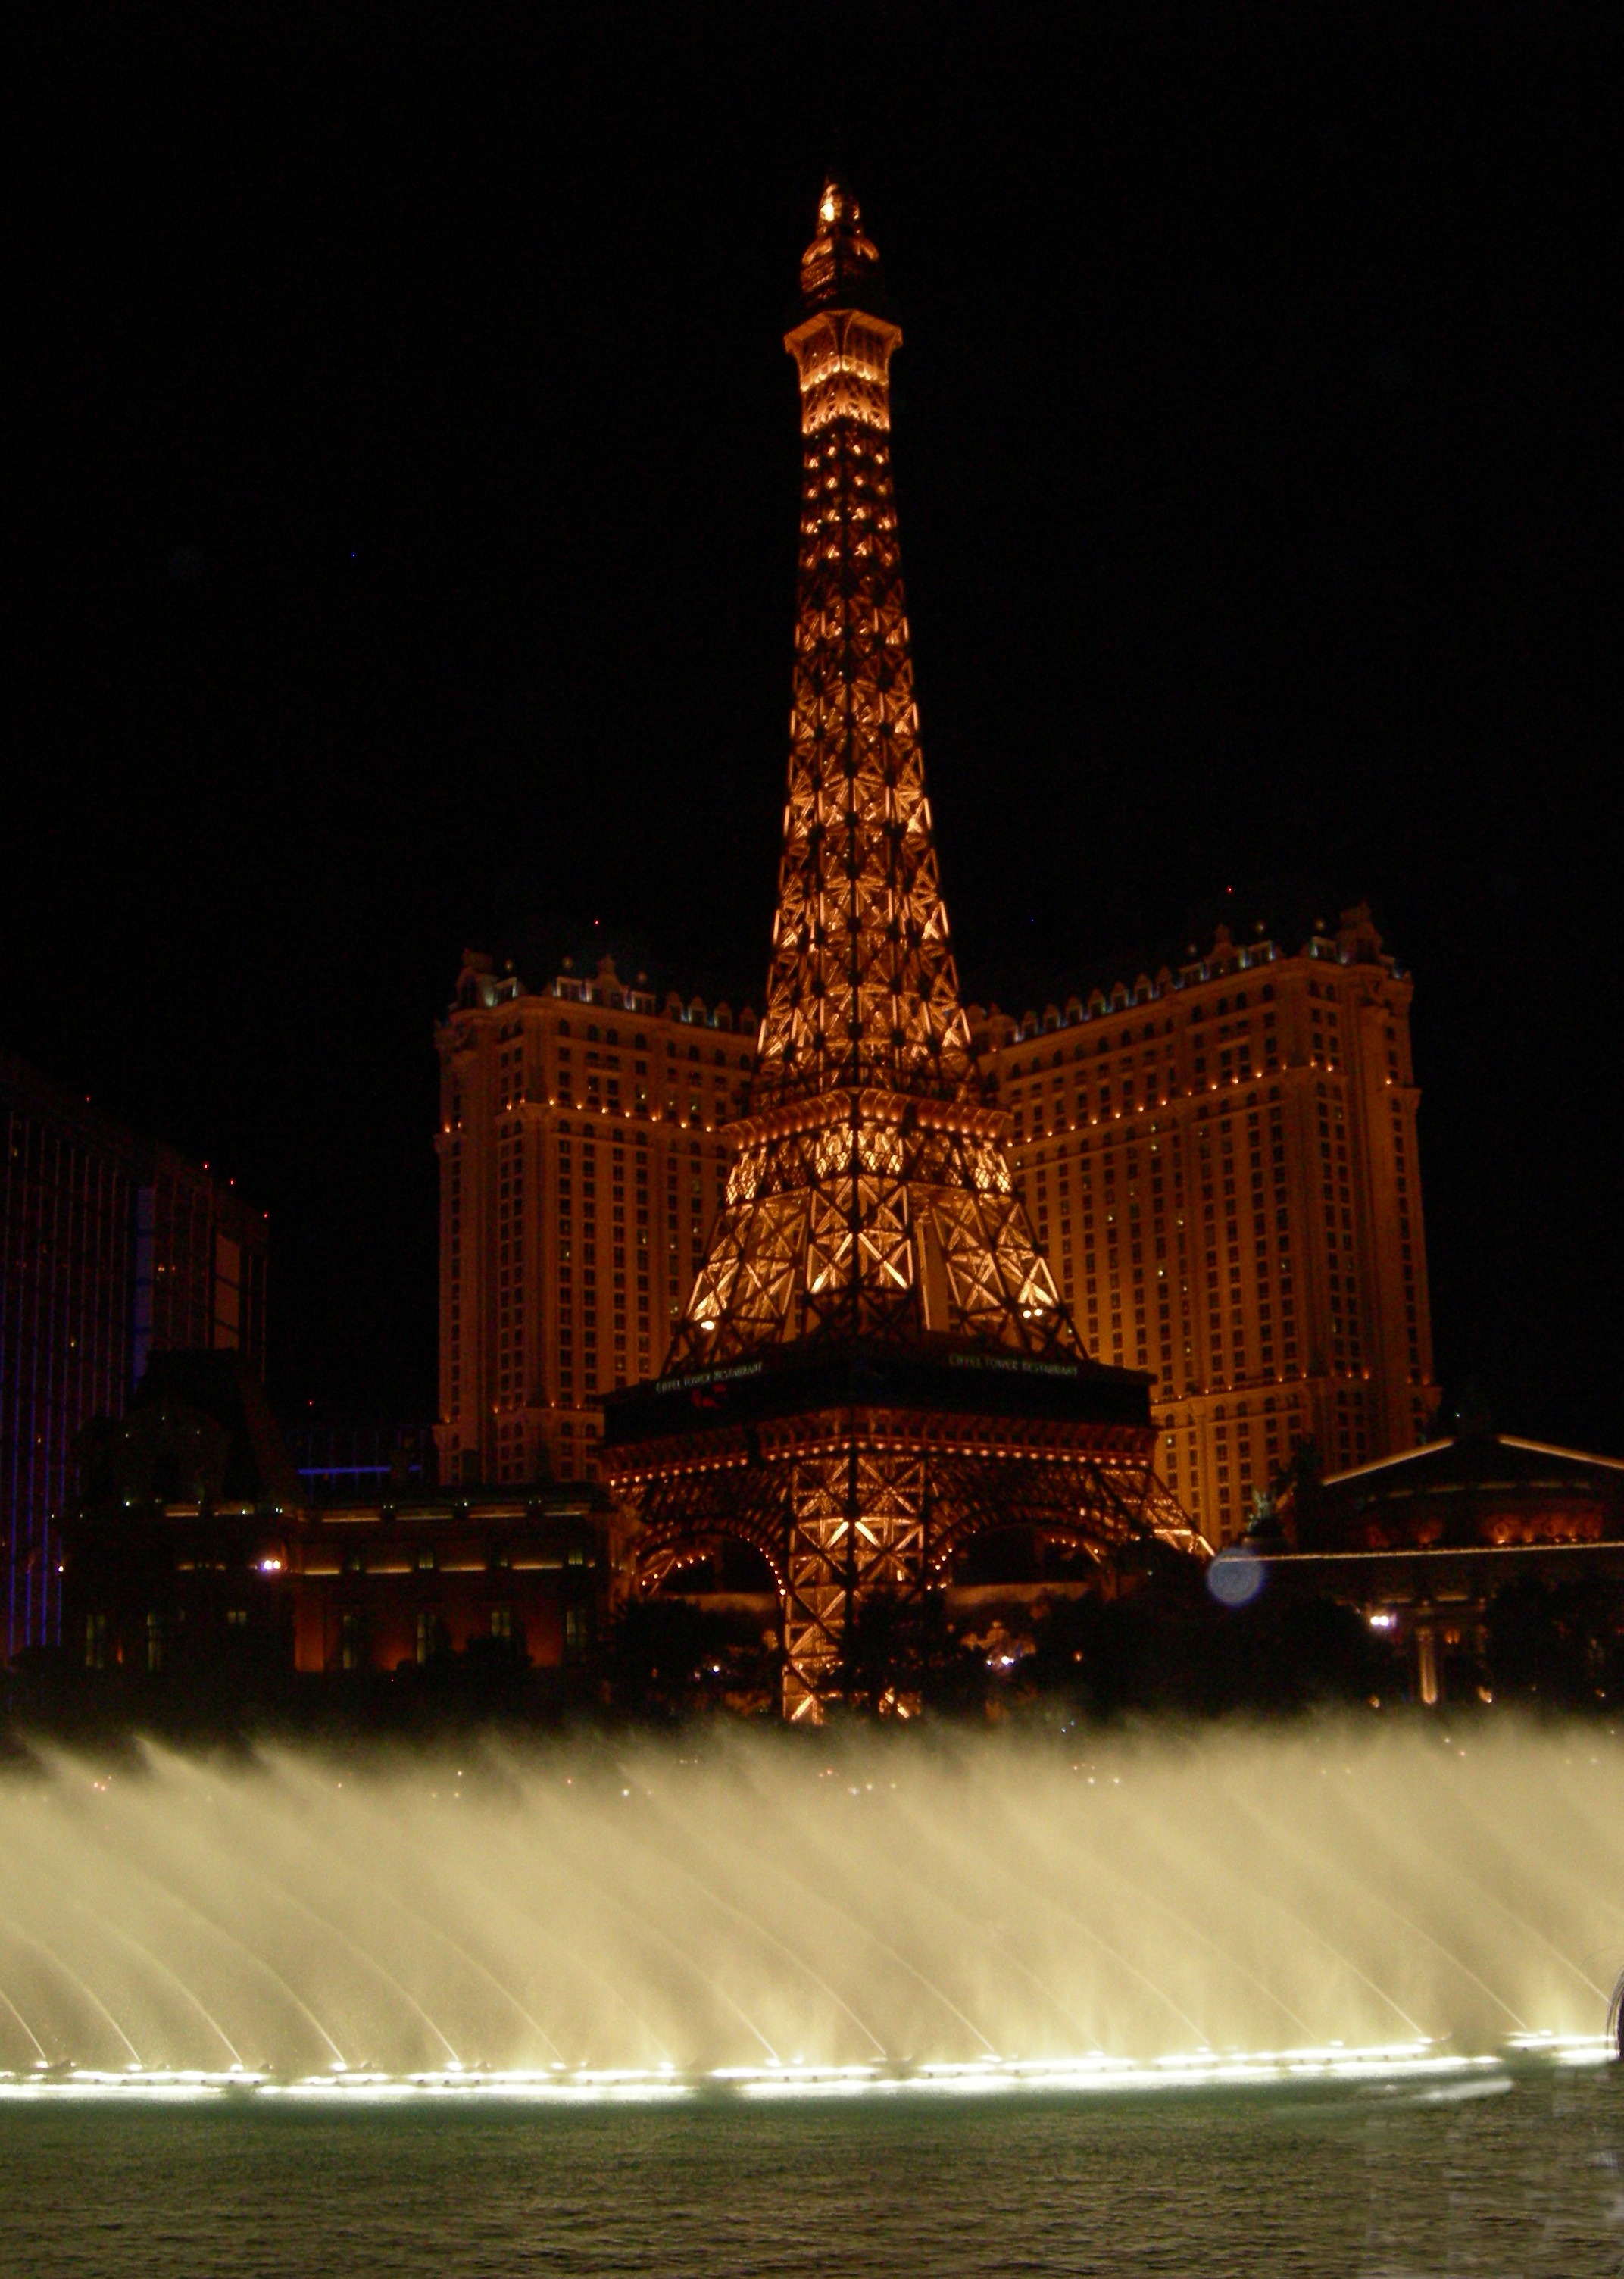
light, night, cityscape, dusk, evening, reflection, tower, landmark, darkness, illuminated, fountain, nevada, illumination, las vegas, bellagio fountains